Oppenheimer security clearance hearing

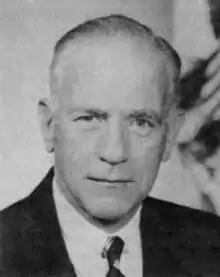
The hearing was chaired by Gordon Gray, president of the University of North Carolina.

The hearing was held in Temporary Building 3 near the Washington Monument housing offices of the AEC, and began on April 12, 1954. The AEC was represented by Roger Robb, an experienced prosecutor in Washington, and Arthur Rolander, while Oppenheimer's legal team was headed by Lloyd K. Garrison, a prominent New York attorney at the law firm of Paul, Weiss, Rifkind, Wharton & Garrison. The chairman of the Personnel Security Board was Gordon Gray, president of the University of North Carolina. Accordingly, the board is sometimes referred to as the Gray Board. The other members of the hearing panel were Thomas Alfred Morgan, a retired industrialist, and Ward V. Evans, chairman of the chemistry department at Northwestern University. The hearing lasted through May 6, when Garrison made a closing summation.